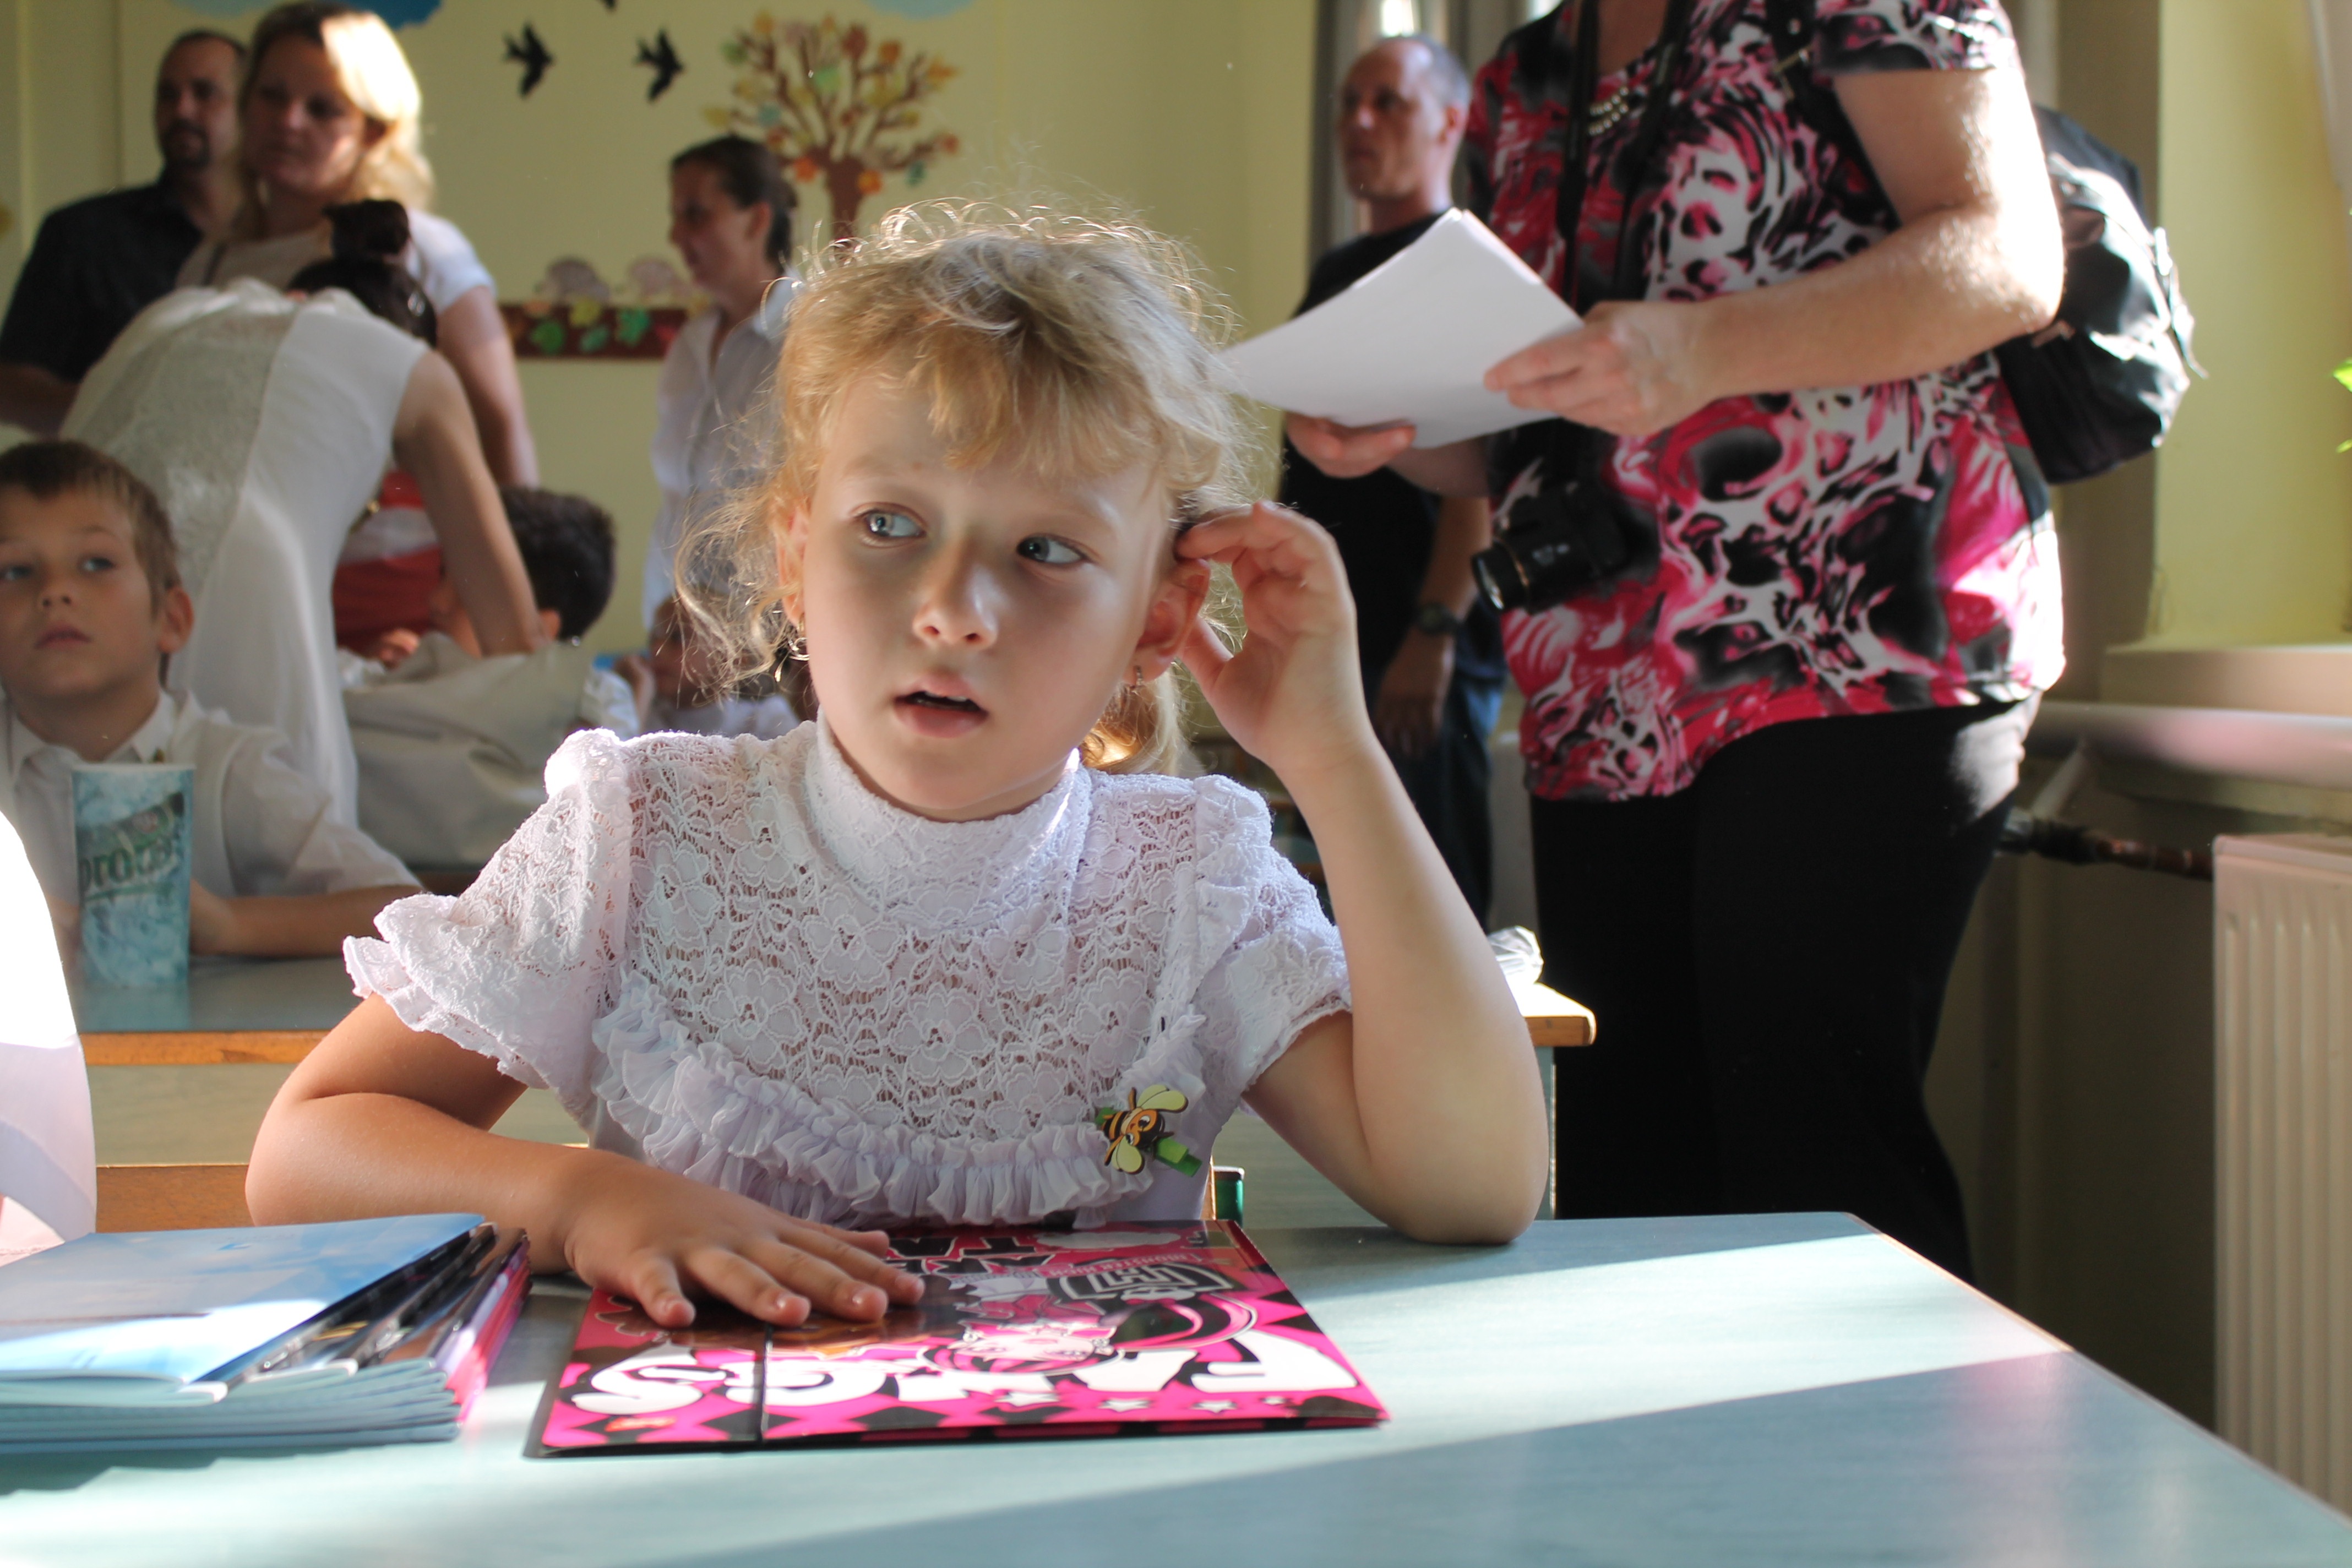
play, desktop, child, toddler, school, learning